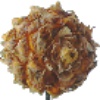
Label: pineapple_mini